RMS Etruria

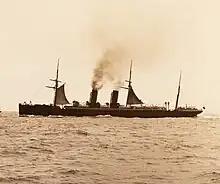
"Etruria" under steam and sail

In 1901 "Etruria" and her running mate were equipped for wireless telegraphy. On 22 February 1902, "Etruria" left New York and was due to arrive in Queenstown on 1 March. On 26 February she radioed "Umbria" to pass on messages to one of her passengers. However, that evening her propeller shaft fractured, leaving her drifting. She tried without success to radio "Umbria" again to report her predicament. In that era, wireless sets on many ships were not manned 24 hours a day. Eventually she attracted the attention of the Leyland Line ship "William Cliff" by firing distress rockets. "William Cliff" stood alongside in an hour and stayed with her during the night while attempts were made to repair her. "Etruria" then made sail and "William Cliff" took her in tow; the ships headed for Horta, in the Azores, which were 500 miles to the south-east of her stricken position.